Mk 48 machine gun

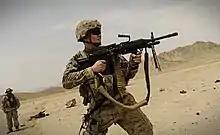
US Air Force Staff Sergeant with the Mk 48 Mod 1 in Afghanistan, 2011

The Mk 48 Mod 1 is an update of the Mk 48 Mod 0, which is also made in FN-America. Like the Mod 0, it is essentially an M249 scaled up to fire the 7.62×51mm NATO round. The Mod 1 utilizes a 19.75-inch barrel, weighs in at 18.37 lb unloaded. Major changes include the use of an adjustable buttstock, modified rail interface system, removal of the original hinged heat guard in favor of M249-style ones attached to the barrel, and modified bipod mount.